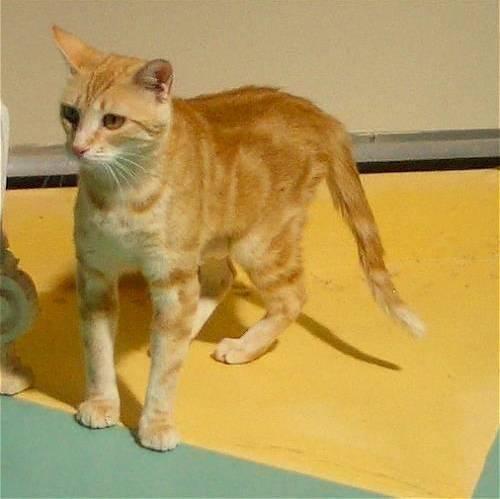
cat